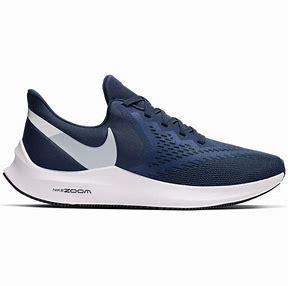
Brand: Nike
Model: Air Zoom Winflo 6